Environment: real
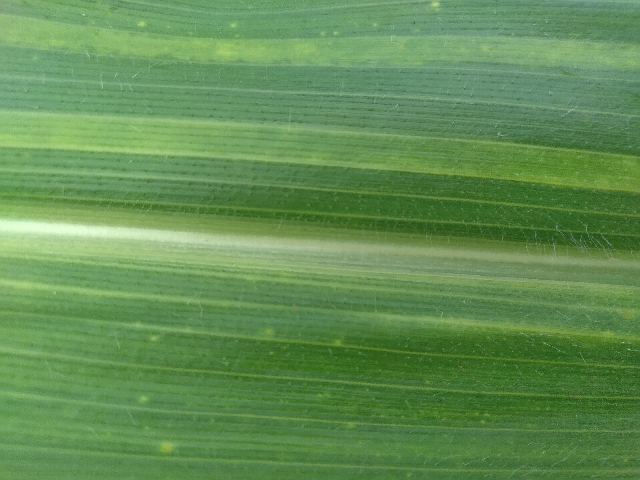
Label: lethal_necrosis